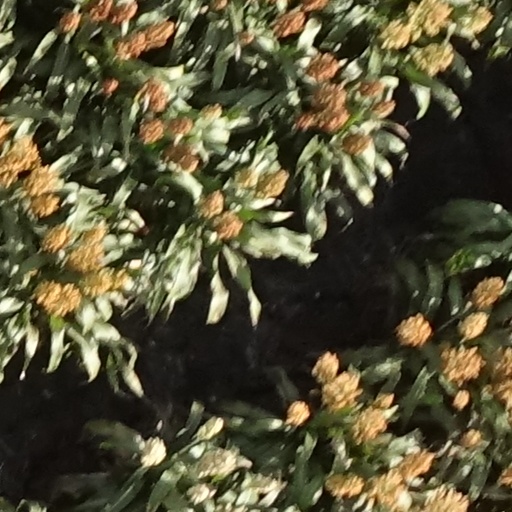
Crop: sorghum